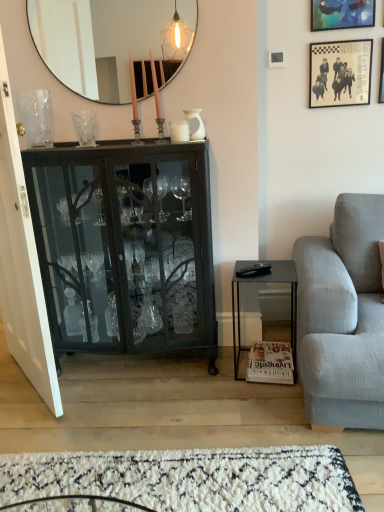
Question: In the image, there is a black metal side table at lower right. Locate several points within the vacant space situated on the left part of black metal side table at lower right. Your answer should be formatted as a list of tuples, i.e. [(x1, y1)], where each tuple contains the x and y coordinates of a point satisfying the conditions above. The coordinates should be between 0 and 1, indicating the normalized pixel locations of the points in the image.
Answer: [(0.554, 0.730)]